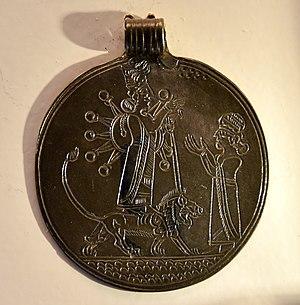
Ishtar est une déesse mésopotamienne d'origine sémitique, vénérée chez les Akkadiens, Babyloniens et Assyriens. Elle correspond à la déesse de la mythologie sumérienne Inanna avec qui elle est confondue, une même déesse se trouvant manifestement derrière ces deux noms. Elle est considérée comme symbole de la femme, une divinité astrale associée à la planète Vénus, une déesse de l'amour et de la guerre, et souvent une divinité souveraine dont l'appui est nécessaire pour régner sur un royaume.